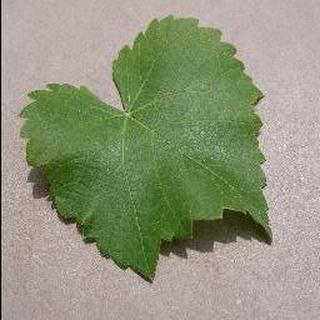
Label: healthy_grape